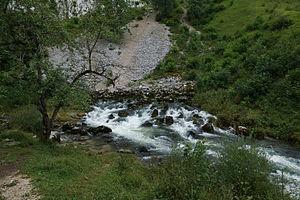
source de la Saine à Foncine-le-Haut
La Saine est une rivière française qui coule dans le département du Jura dans la région Bourgogne-Franche-Comté. C'est un affluent gauche de l'Ain.